Bobby Bradford

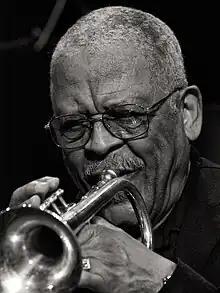
Bradford at the Moers Festival in 2008

Bobby Lee Bradford (born July 19, 1934) is an American jazz trumpeter, cornetist, bandleader, and composer. In addition to his solo work, Bradford is noted for his work with John Carter, Vinny Golia and Ornette Coleman. In October 2009, Bradford became the second recipient of the Festival of New Trumpet Music's Award of Recognition. He taught at Pomona College for 44 years.